Question: Where is the picture taken?
Tambaya: A ina aka ɗauki hoton?
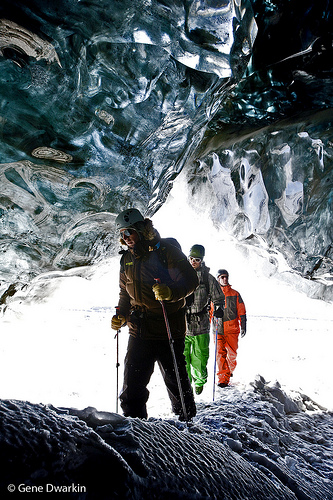
Answer: Inside a cave.
Amsa: A cikin rogo.